Suranimala Rajapaksha

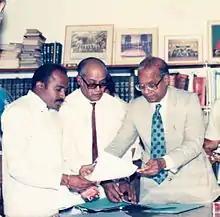
Suranimala Rajapaksha Sworn-in as a Provincial Council Minister in front of Governor of Western Province Suppiah Sharvananda

With the 13th amendment to the constitution in 1988, the government established Provincial Councils for each province. The First Provincial Council election was held in 1988, and Rajapaksha was elected as a member of the Provincial Council representing the Gampaha district.